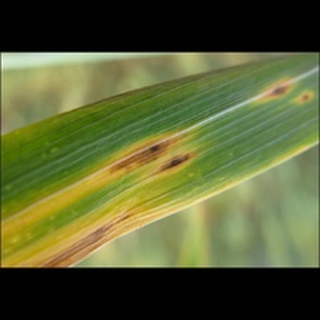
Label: wheat_leaf_blight